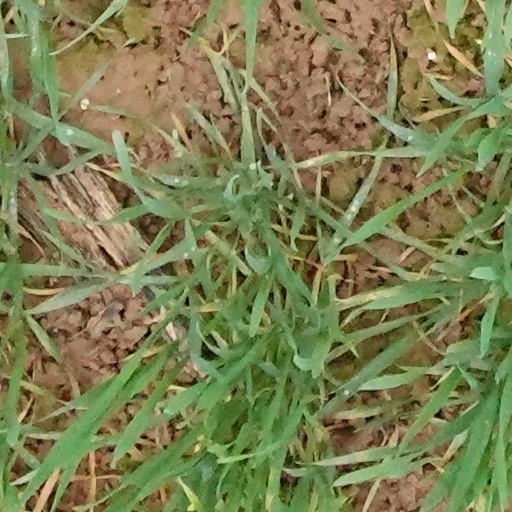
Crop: wheat